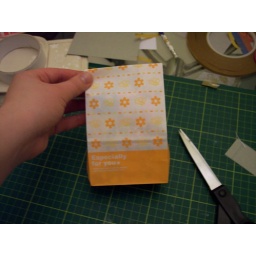
All packaged up in a cute little doggy bag